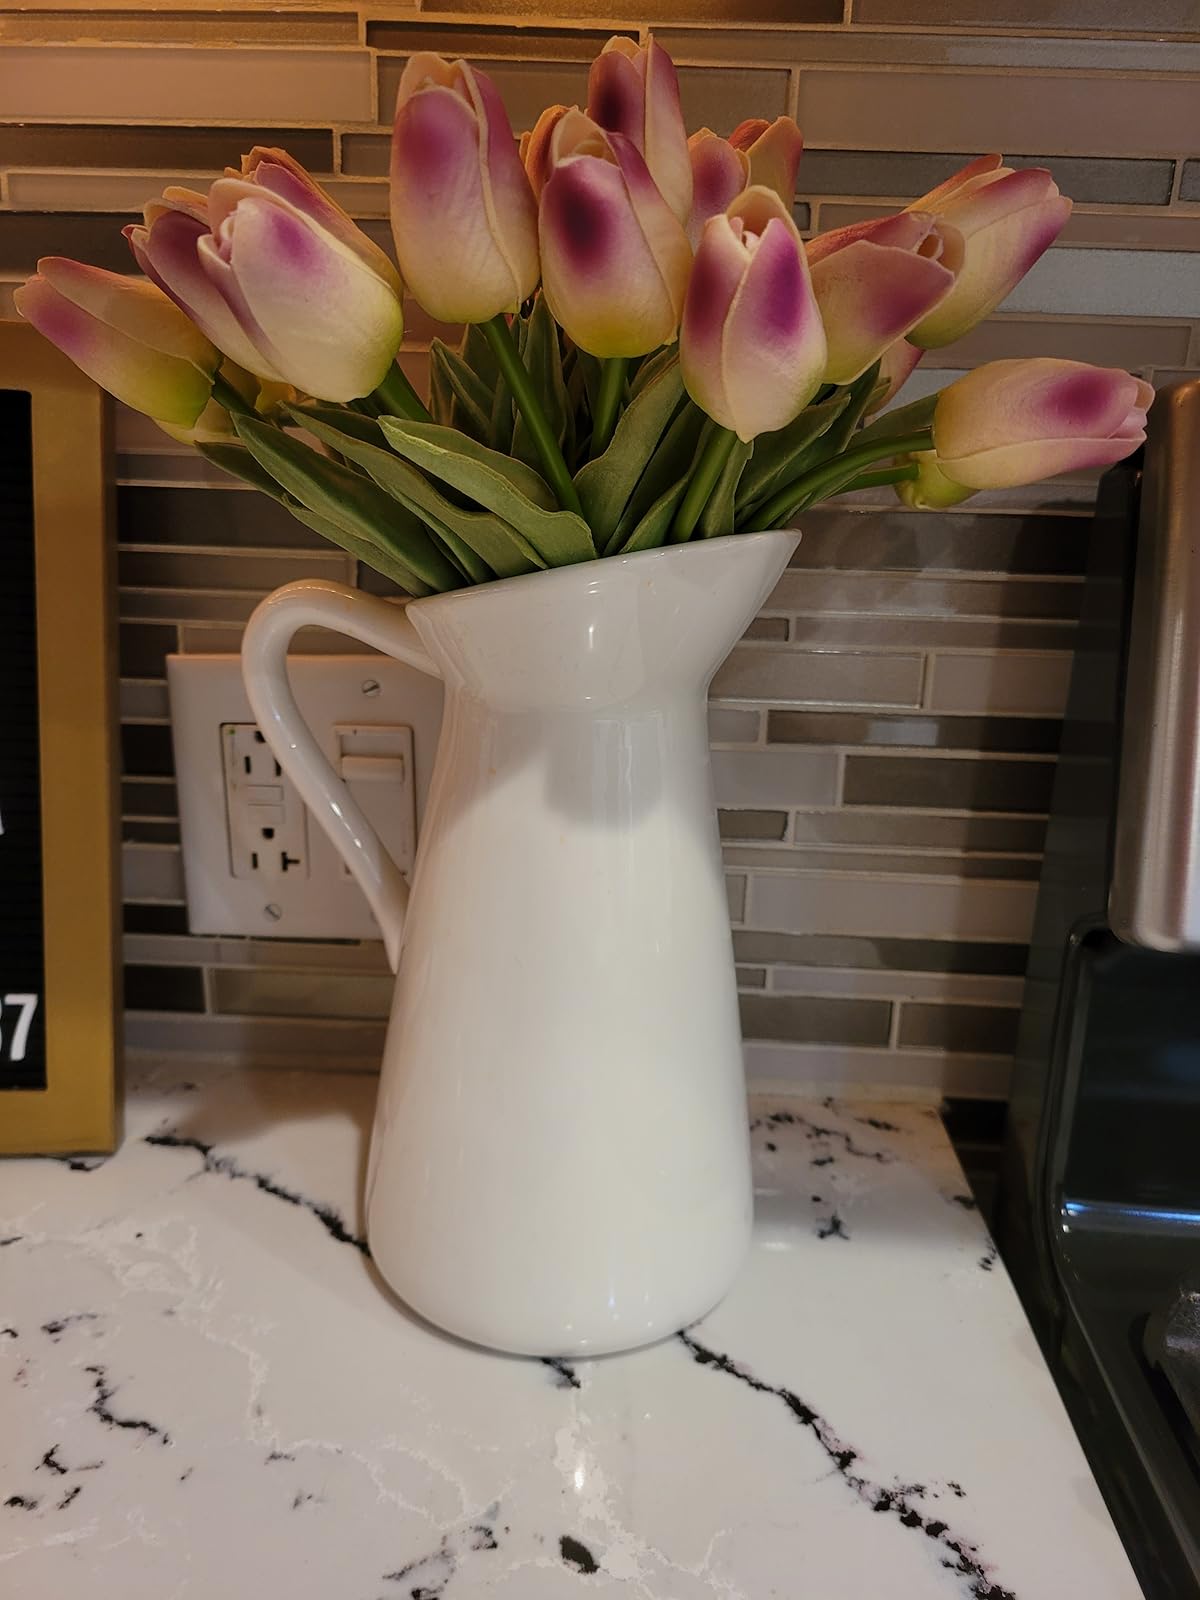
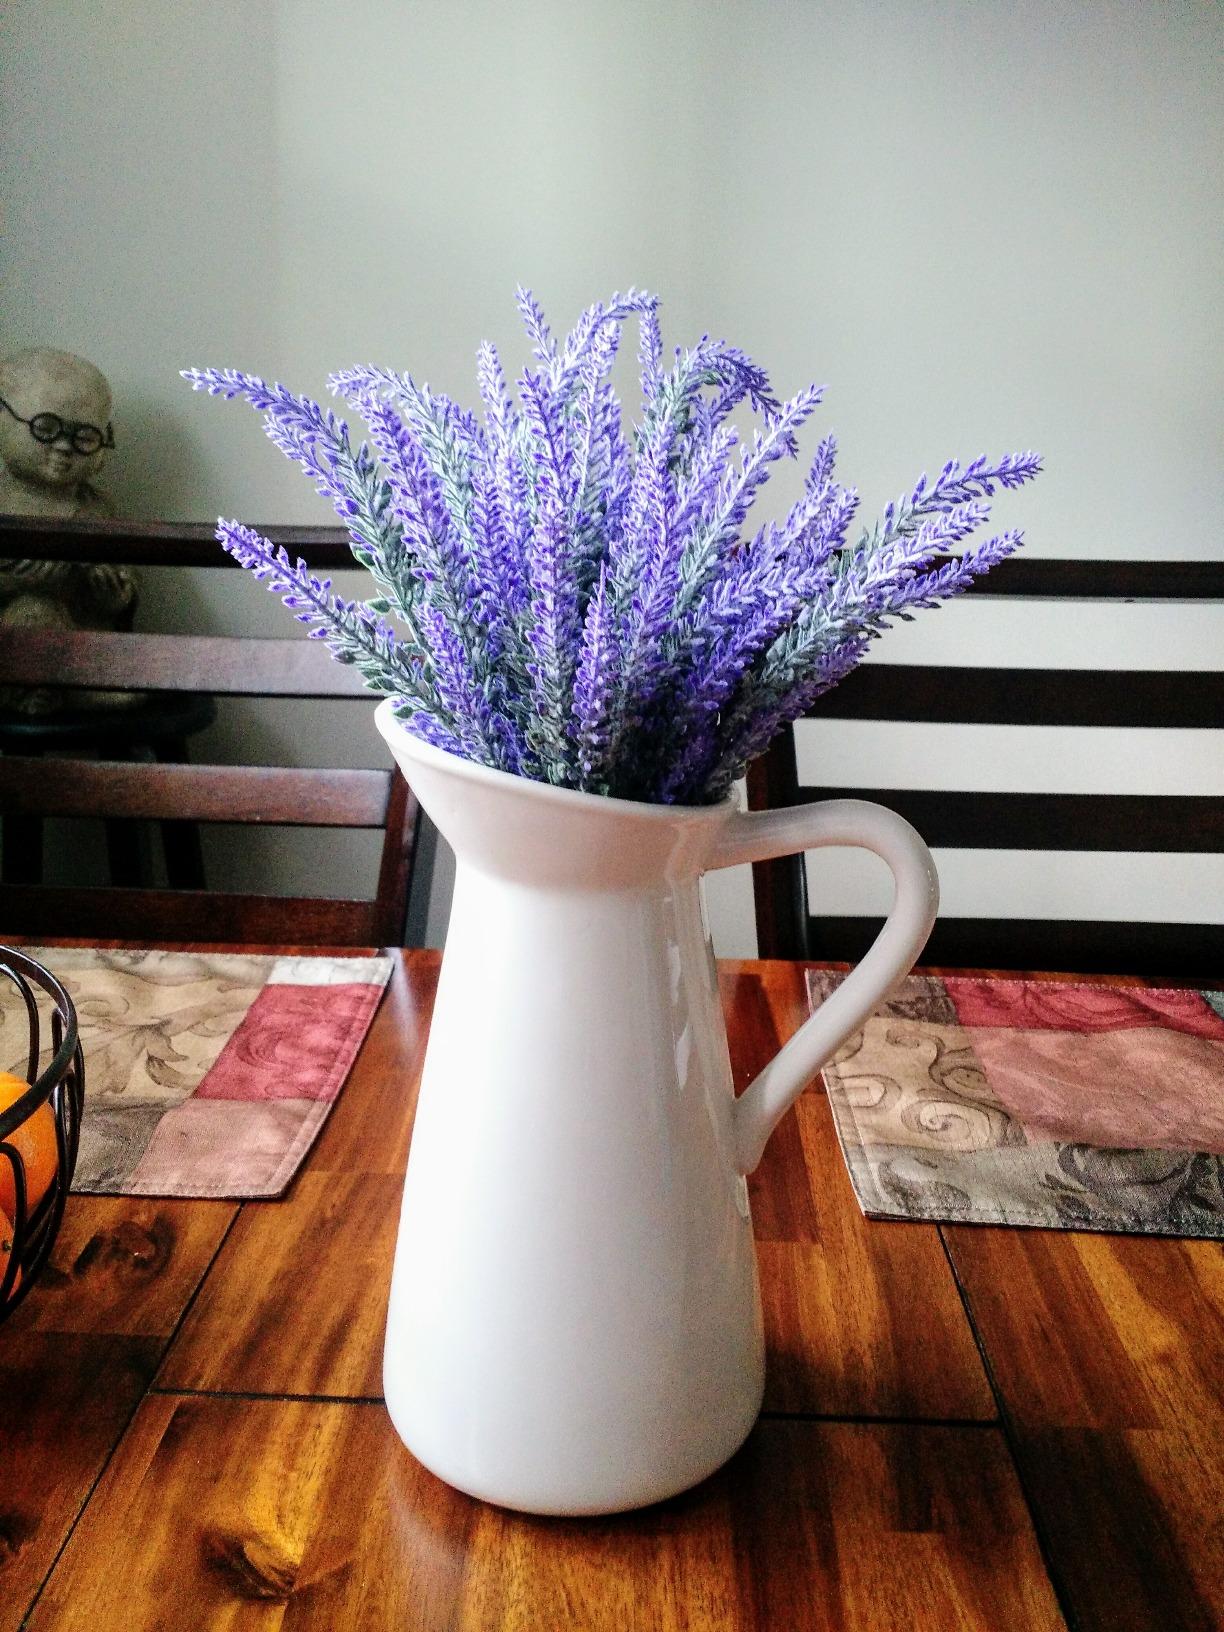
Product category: vase
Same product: yes